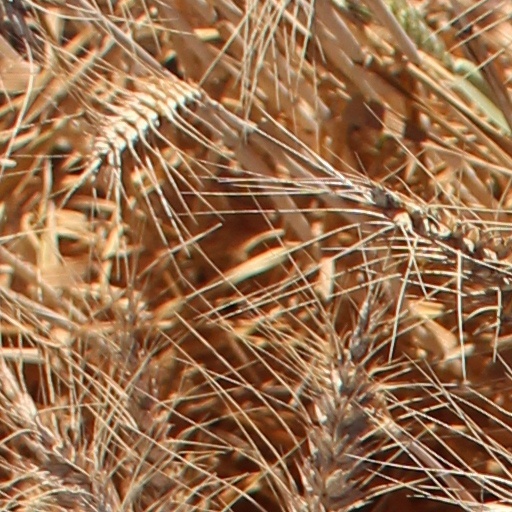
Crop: wheat